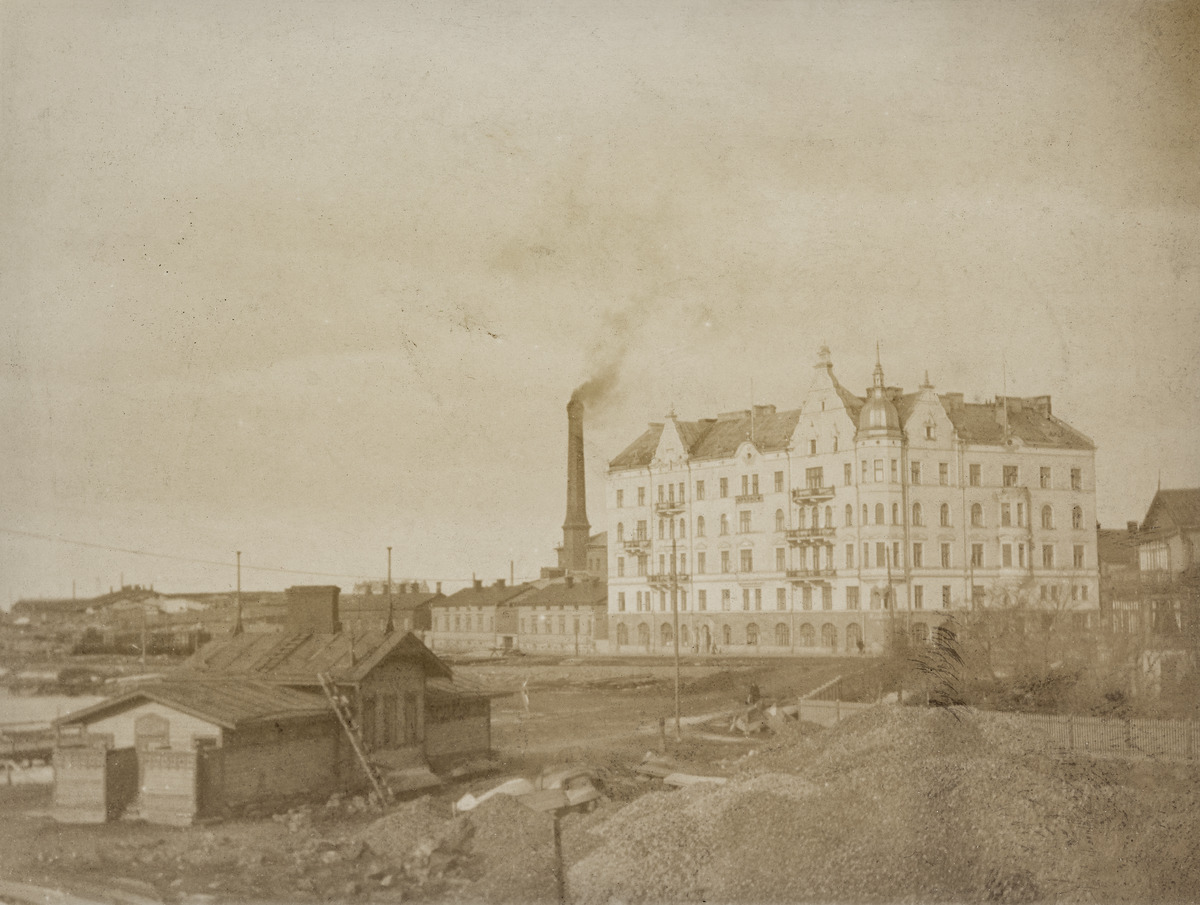
Merikatu 1 - Neitsytpolku 2a eli ns
sisällön kuvaus: Merikatu 1 - Neitsytpolku 2a eli ns. professorien talo. Siitä vasemmalle on Merikatu 3 ja 5 ja oikealle Neitsytpolku 2b. Etualalla on saaristolaisia varten rakennettu keittohuone, käytännössä keittiö, jossa he pystyivät valmistamaan ruokansa, mikäli

heidän aluksissaan ei ollut keittomahdollisuutta. mustavalkoinen
Ajankohta: kuvausaika 1900 -luku alku
Paikka: Suomi, Uusimaa, Helsinki, Ullanlinna Helsinki, Merikatu 1, 3. Neitsytpolku 2a, 2b
Aiheet: kerrostalot, arkkitehtuuri, asuinrakennukset, puurakennukset, teollisuusrakennukset